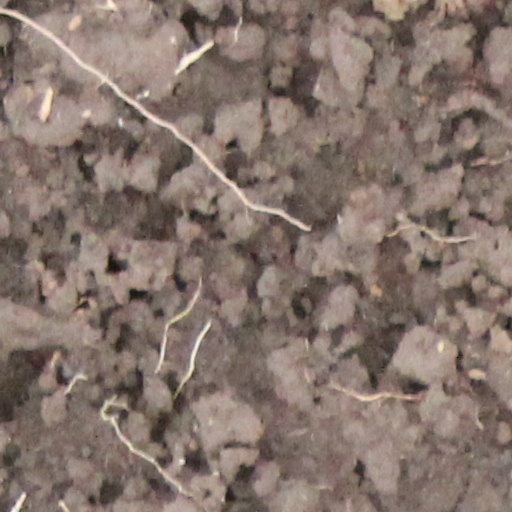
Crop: wheat